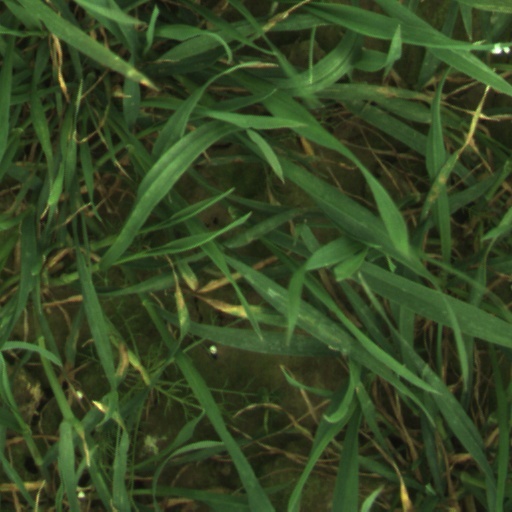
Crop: wheat